Ladislav Fialka

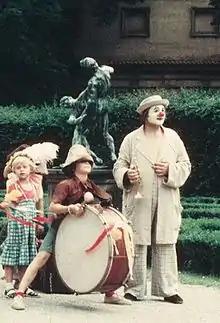
Ladislav Fialka (around 1983, Prague)

Ladislav Fialka (22 August 1931 in Prague – 22 February 1991 in Prague) was a mime from what is now the Czech Republic.